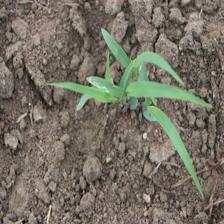
Label: Sorghum